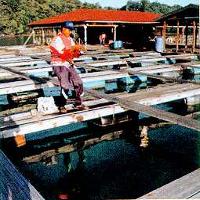
Weather: sun or clear